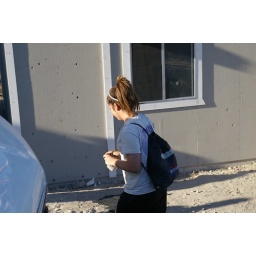
Site 14 outside Tecate Mexico building a house by the TKA students.